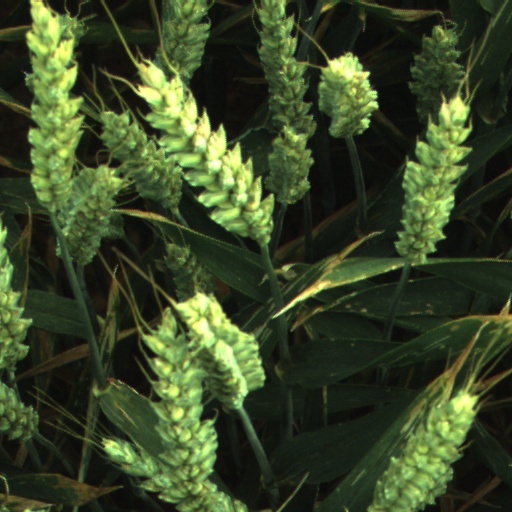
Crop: wheat